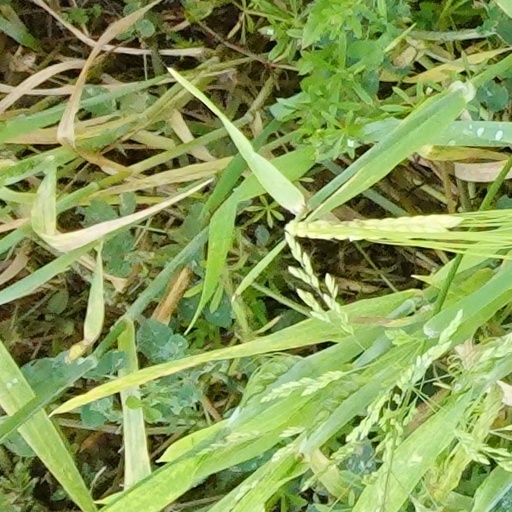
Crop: wheat